Catholic Church in Morocco

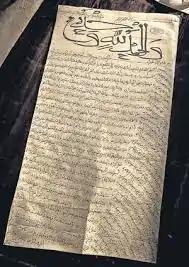
Letter from Abu Hafs Umar al-Murtada to Pope Innocent IV

However, by the late 1240s the tide had turned as the Almohad dynasty was losing control against the Marinids and a more traditionalist caliph, al-Murtada, was chosen who relied less on Christian troops and reasserted traditional doctrine of the Almohad caliphal authority. Though he again prohibited evangelisation, al-Murtada continued to rely on Christian mercenaries and allowed Catholic priests to take care of their spiritual needs. He also rejected the petition of pope Innocent IV to allow the Christians to live in fortified places which would allow them to be protected during the ongoing wars in Morocco.